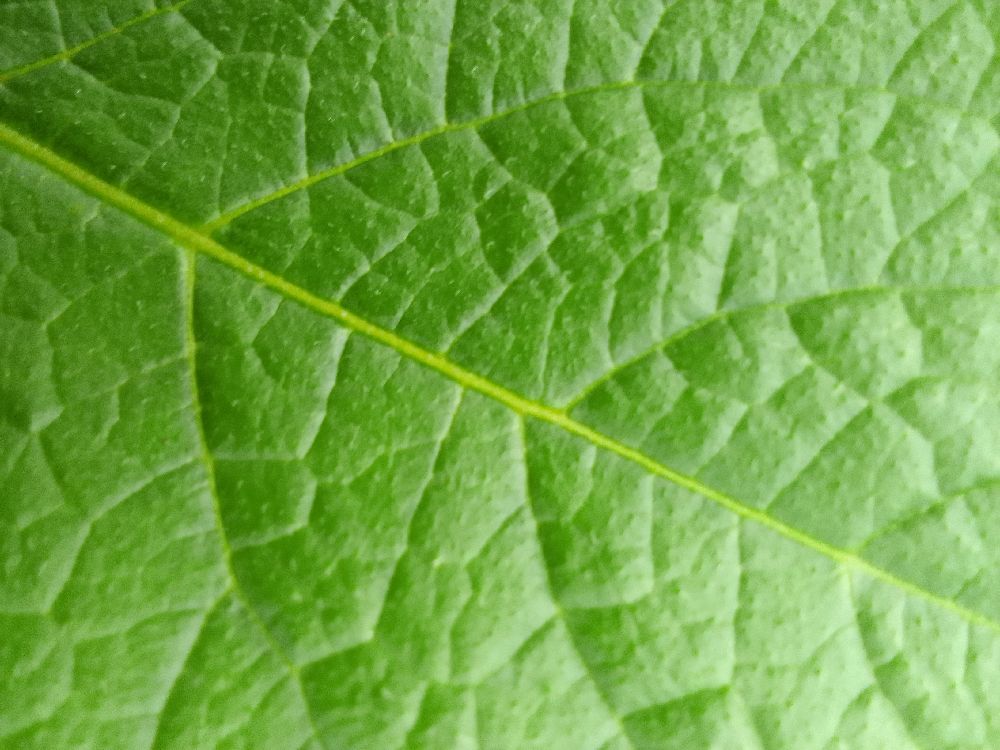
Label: Healthy